NCAA Basketball: Road to the Final Four 2

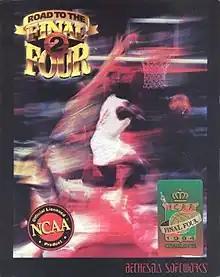

NCAA Basketball: Road to the Final Four 2 (also known as NCAA: Road to the Final Four 2) is an NCAA licensed basketball video game. The game is a sequel to .